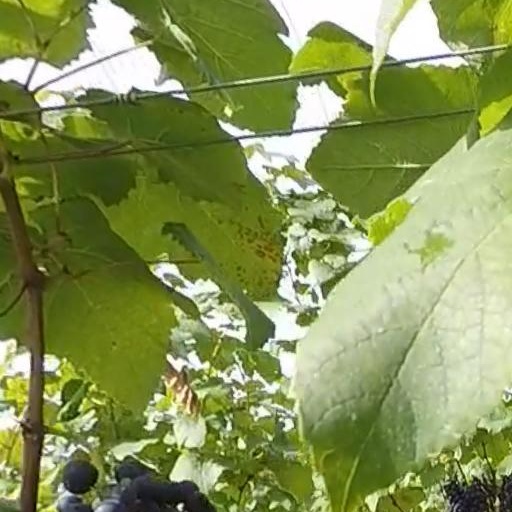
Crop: grape